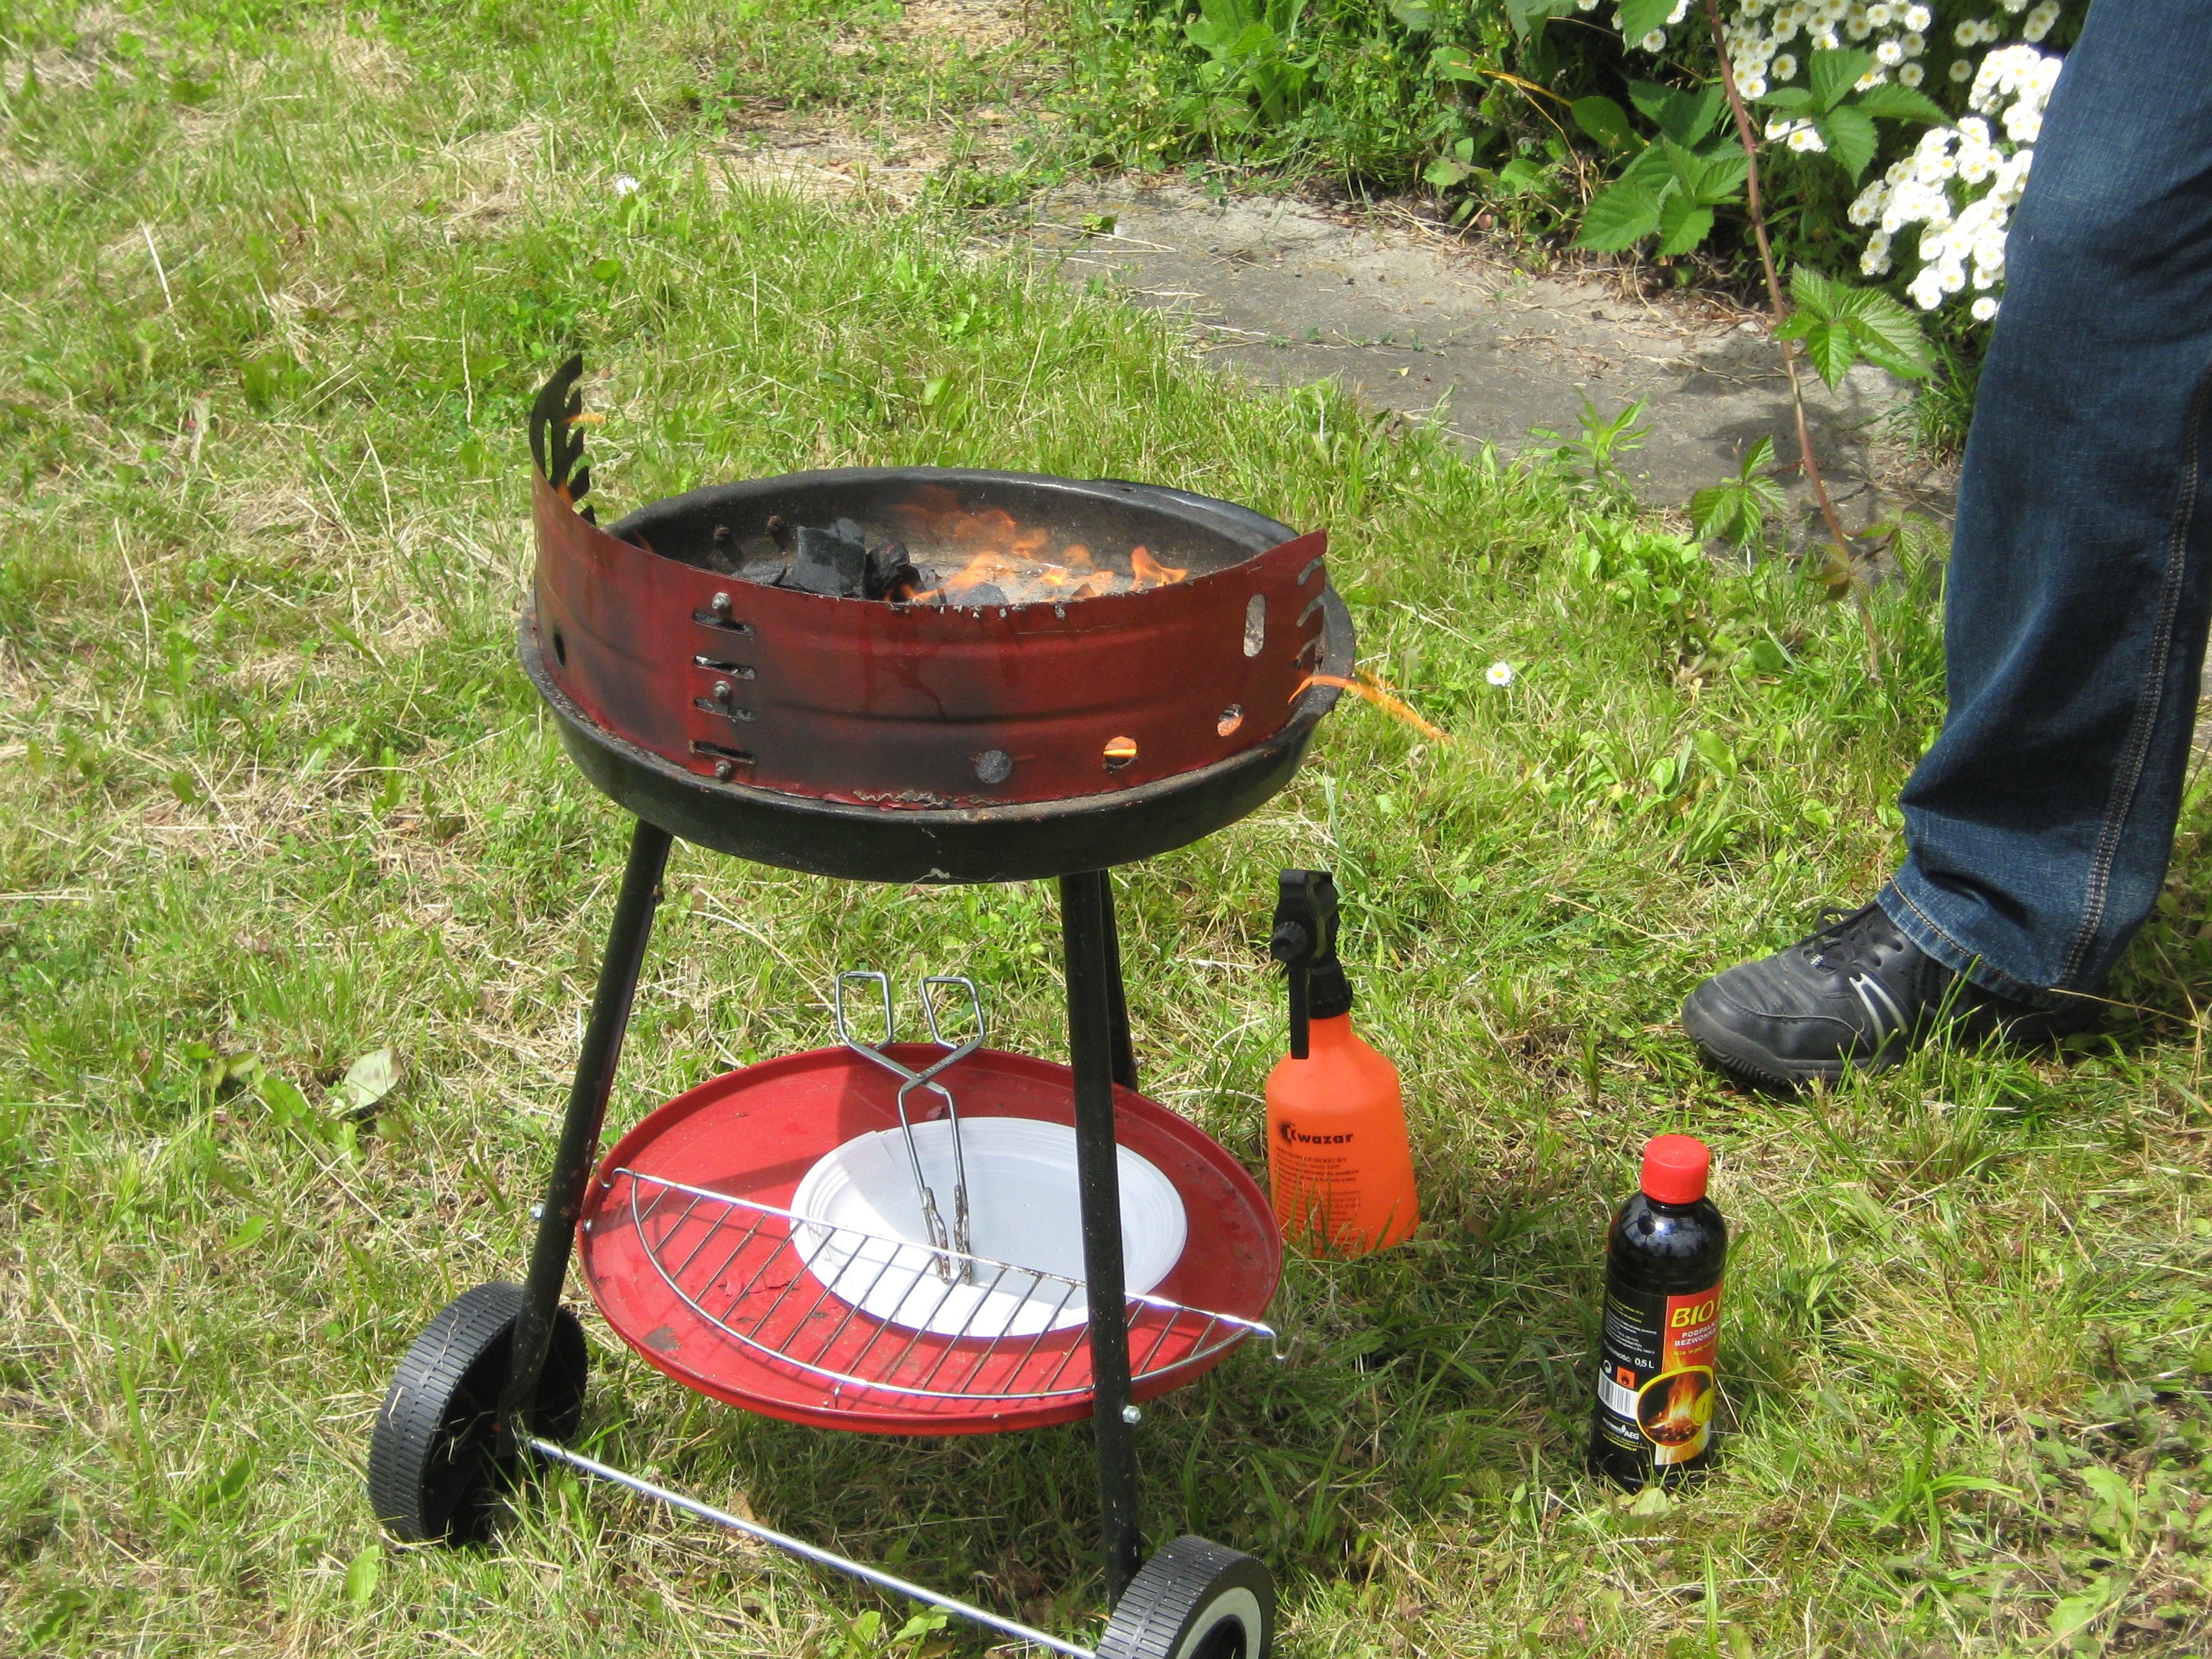
lawn, dish, food, backyard, meat, barbecue, cuisine, grill, eating, burning, grilling, barbecue grill, man made object, tidbit, outdoor grill